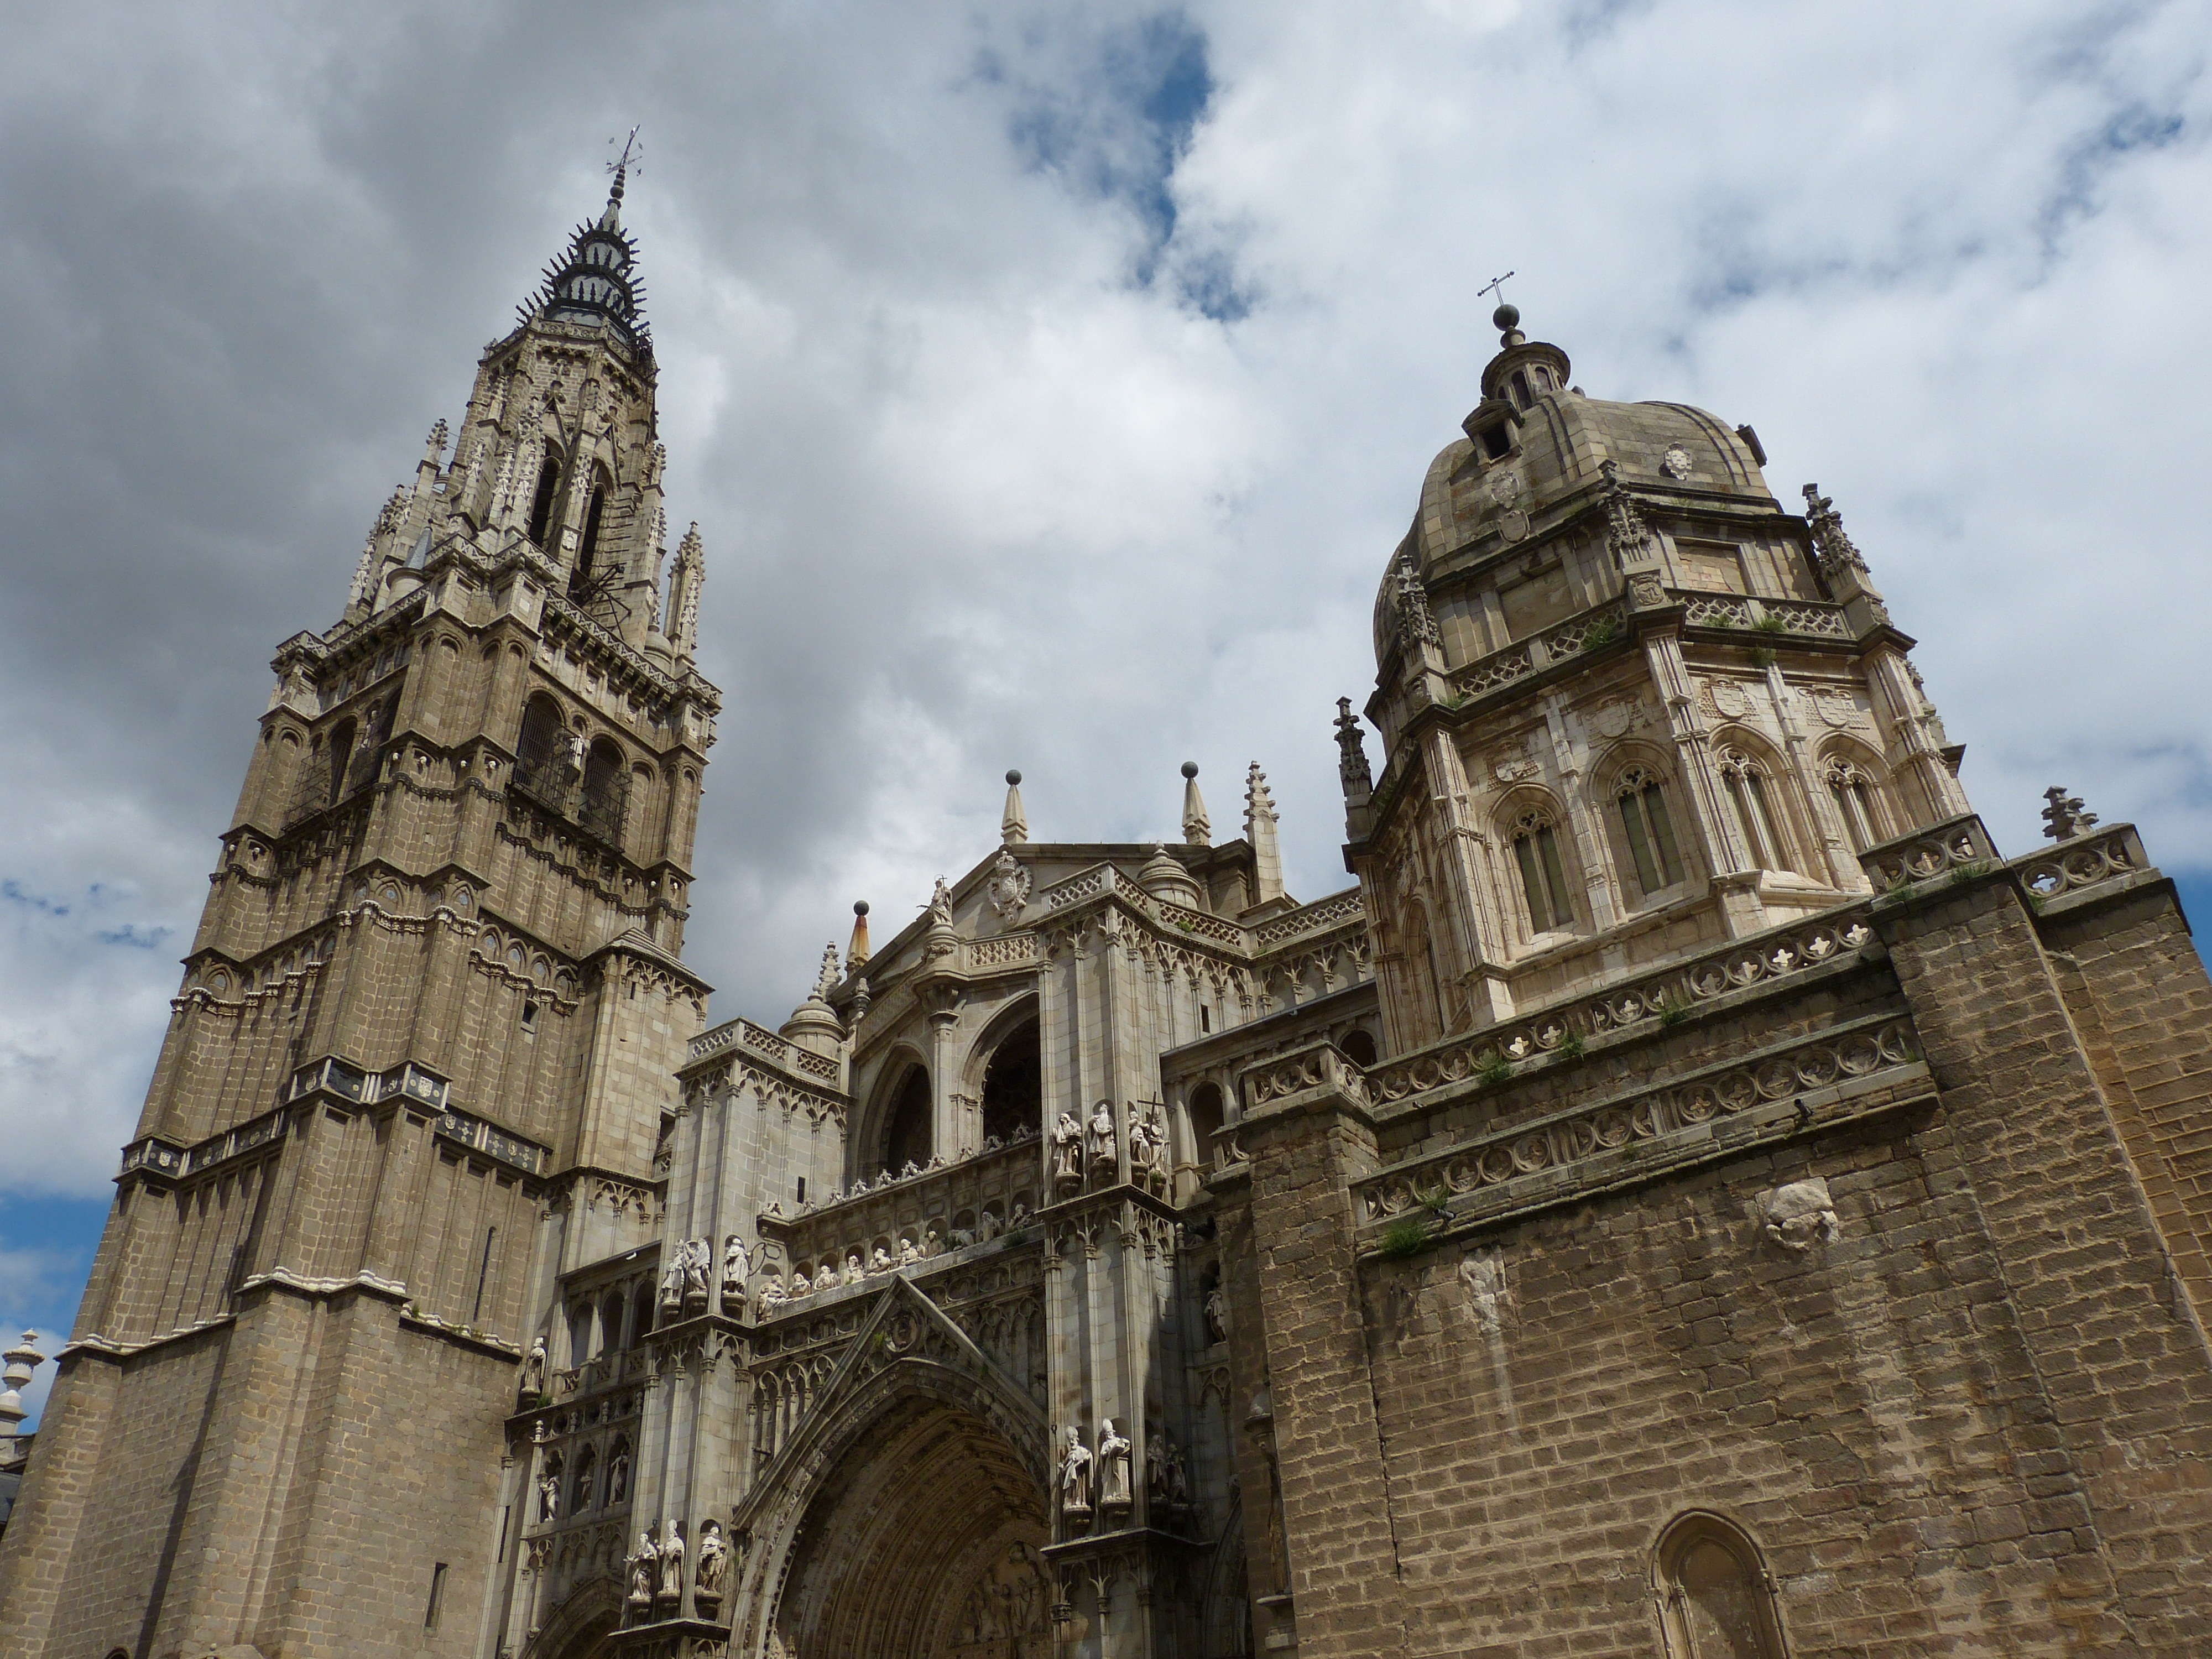
building, tower, landmark, facade, church, cathedral, place of worship, old town, spain, spire, monastery, dome, toledo, historically, middle ages, imposing, castile, gothic architecture, historic site